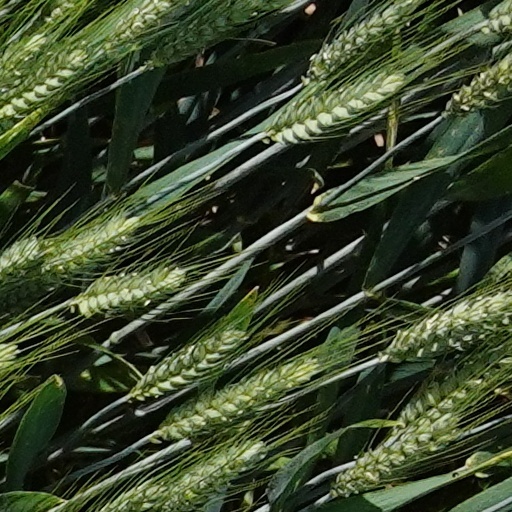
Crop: wheat